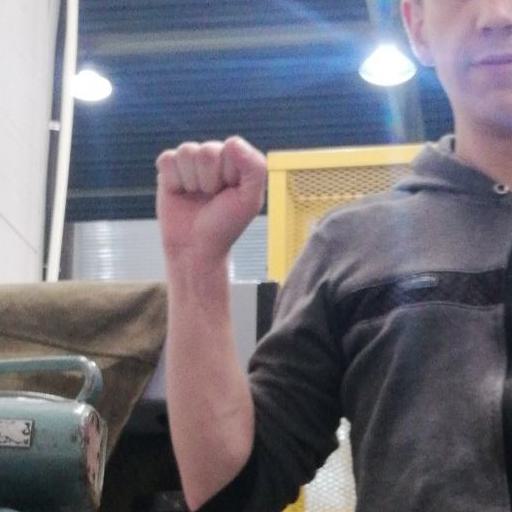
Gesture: fist